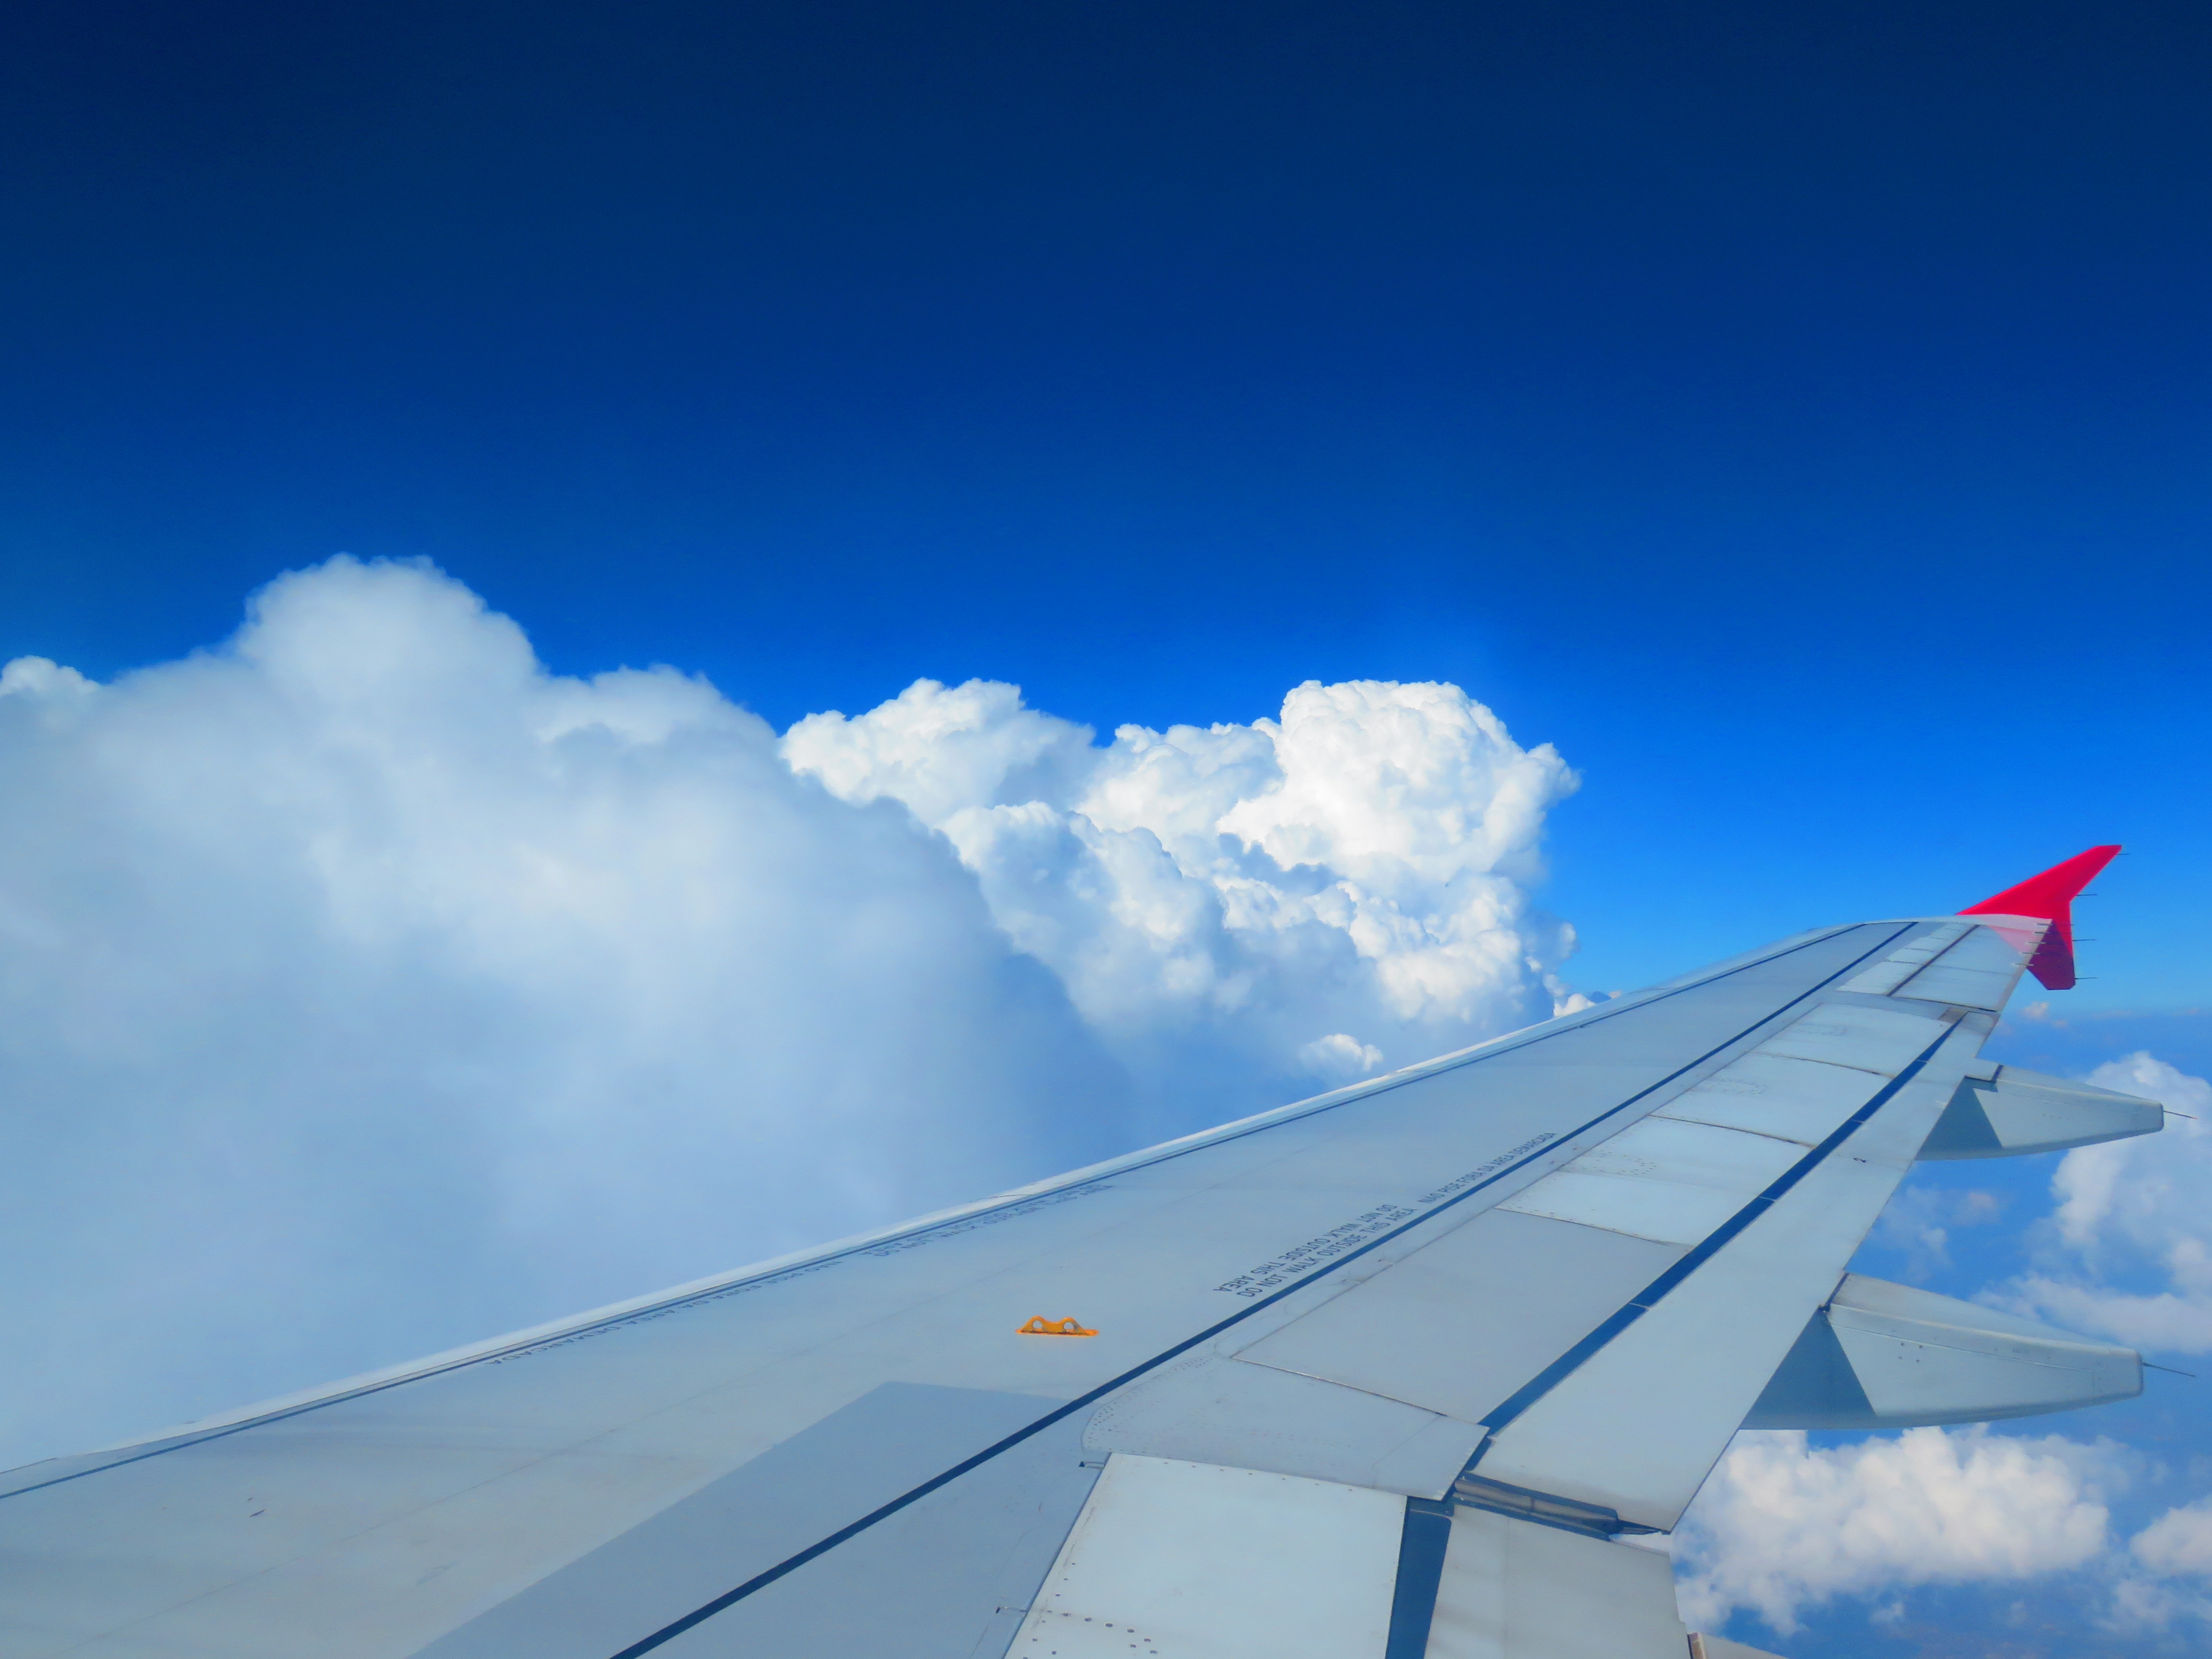
horizon, wing, cloud, sky, sunlight, wind, airplane, plane, aircraft, vehicle, aviation, flight, blue, blue sky, clouds, airliner, meteorological phenomenon, air travel, atmosphere of earth